Amoebic liver abscess

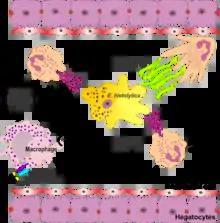
Role of neutrophils in rodent amebic liver abscess

Due to the difficulty of exploring host and amebic factors involved in the pathogenesis of amebic liver abscess in humans, most studies have been conducted with animal models (e.g., mice, gerbils, and hamsters). Histopathological findings revealed that the chronic phase of amebic liver abscess in humans corresponds to lytic or liquefactive necrosis, whereas in rodent models there is granulomatous inflammation. However, the use of animal models has provided important information on molecules and mechanisms of the host/parasite interaction in amebic liver abscess.